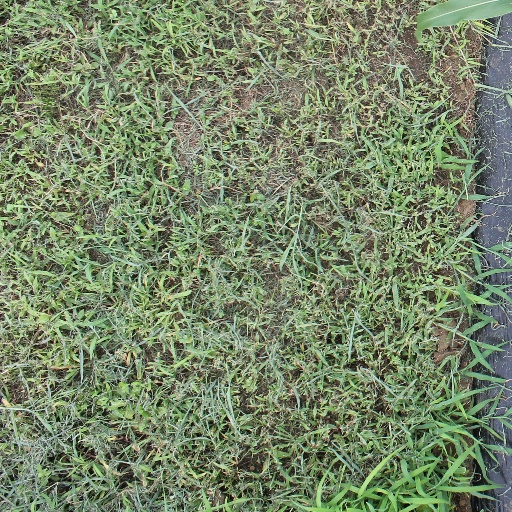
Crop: sorghum